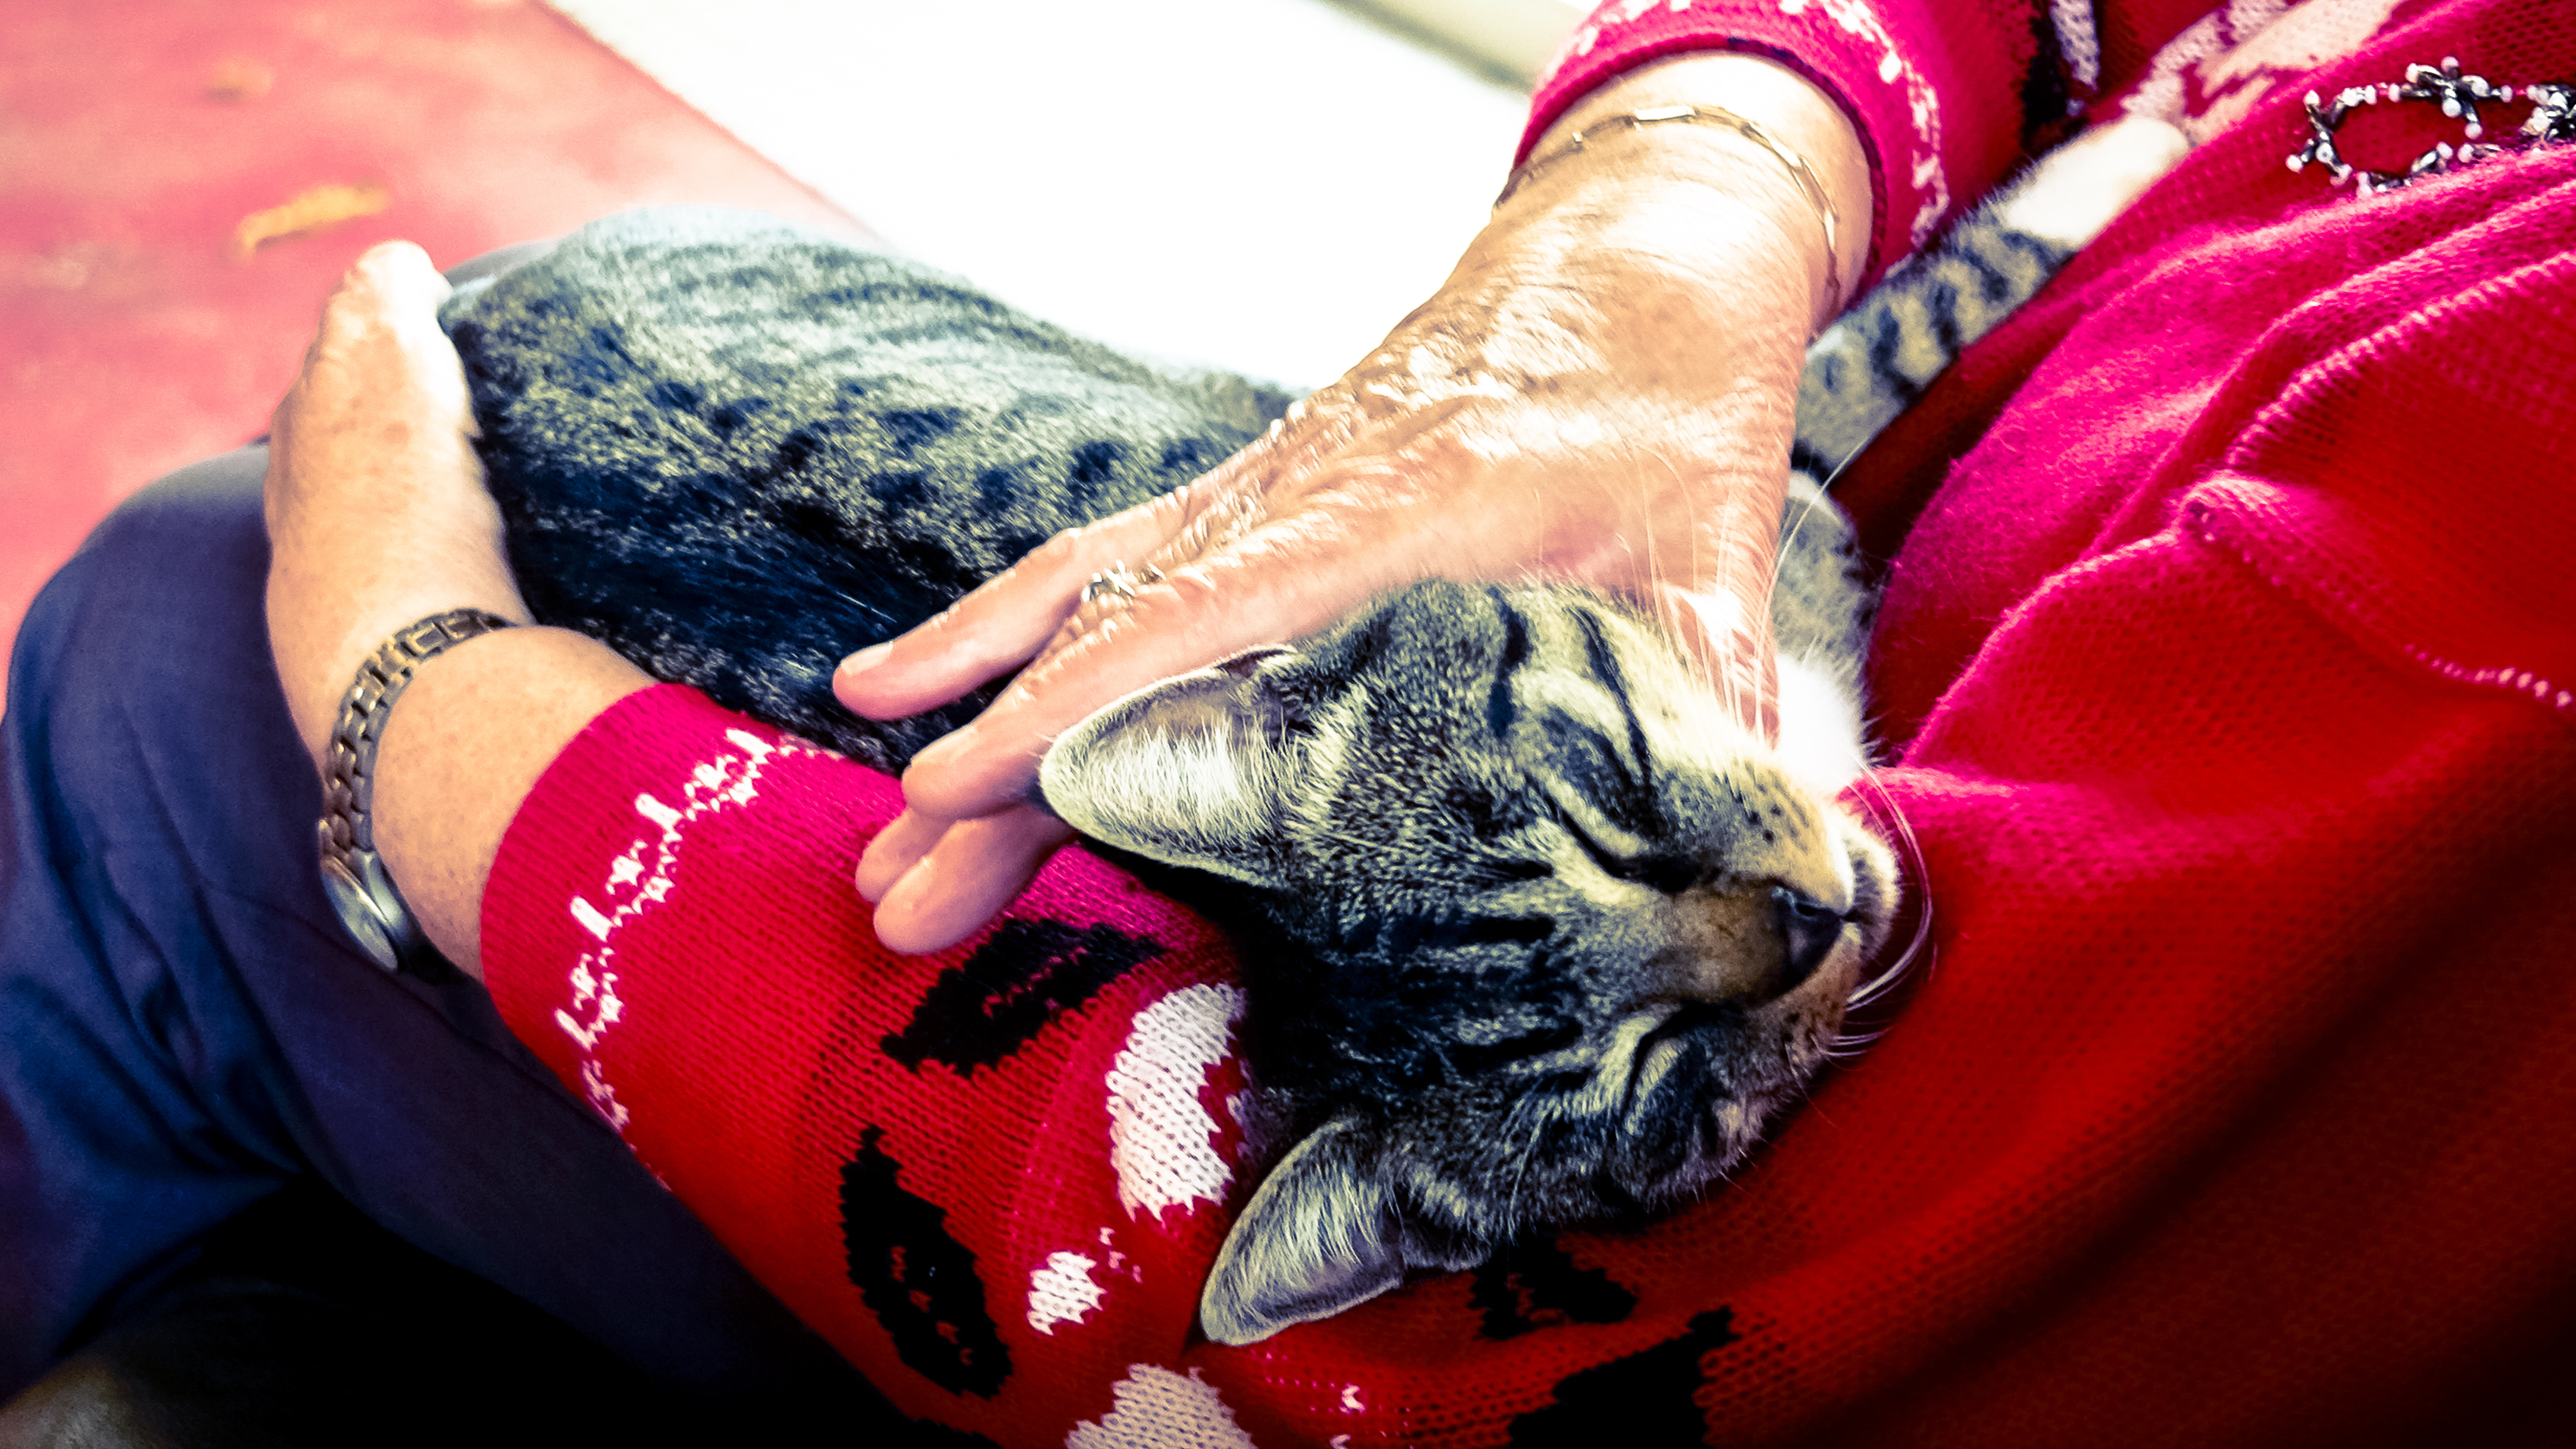
hand, person, woman, old, animal, leg, pet, red, cat, color, feline, mouth, human body, organ, elderly, old hands, matthias zomer